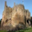
Label: castle